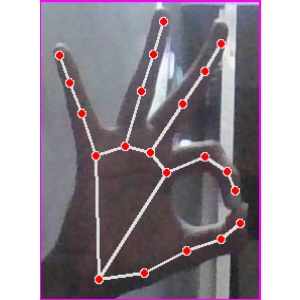
अक्षर: ण